Soil erosion

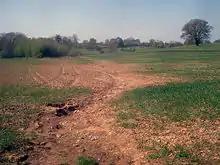
Tilled farmland such as this is very susceptible to erosion from rainfall, due to the destruction of vegetative cover and the loosening of the soil during plowing.

Unsustainable agricultural practices increase rates of erosion by one to two orders of magnitude over the natural rate and far exceed replacement by soil production. The tillage of agricultural lands, which breaks up soil into finer particles, is one of the primary factors. The problem has been exacerbated in modern times, due to mechanized agricultural equipment that allows for deep plowing, which severely increases the amount of soil that is available for transport by water erosion. Others include monocropping, farming on steep slopes, pesticide and chemical fertilizer usage (which kill organisms that bind soil together), row-cropping, and the use of surface irrigation. A complex overall situation with respect to defining nutrient losses from soils, could arise as a result of the size selective nature of soil erosion events. Loss of total phosphorus, for instance, in the finer eroded fraction is greater relative to the whole soil. Extrapolating this evidence to predict subsequent behaviour within receiving aquatic systems, the reason is that this more easily transported material may support a lower solution P concentration compared to coarser sized fractions. Tillage also increases wind erosion rates, by dehydrating the soil and breaking it up into smaller particles that can be picked up by the wind. Exacerbating this is the fact that most of the trees are generally removed from agricultural fields, allowing winds to have long, open runs to travel over at higher speeds. Heavy grazing reduces vegetative cover and causes severe soil compaction, both of which increase erosion rates.